Eggs as food

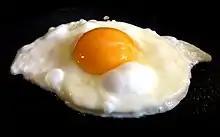
A fried chicken egg, sunny side up

The yolk in a newly laid egg is round and firm. As the yolk ages, it absorbs water from the albumen, which increases its size and causes it to stretch and weaken the vitelline membrane (the clear casing enclosing the yolk). The resulting effect is a flattened and enlarged yolk shape.